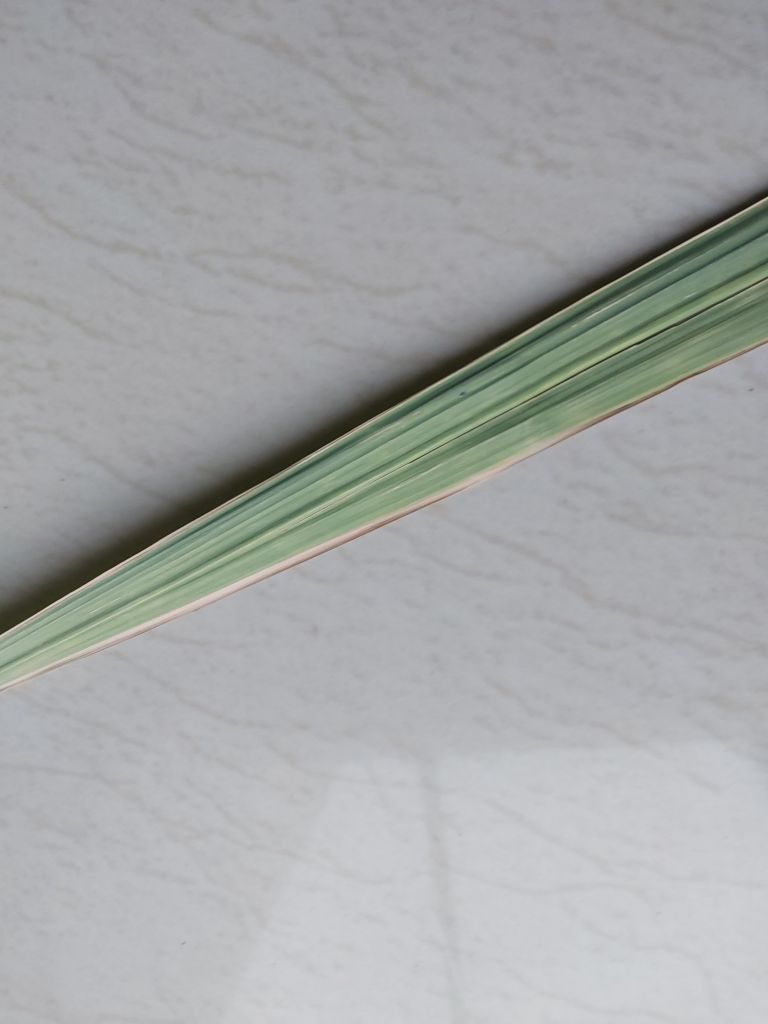
Label: BrownRust